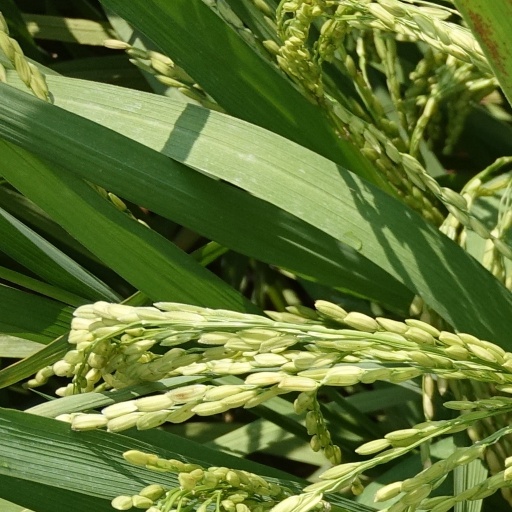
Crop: rice